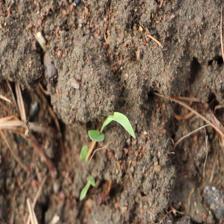
Label: Sorghum